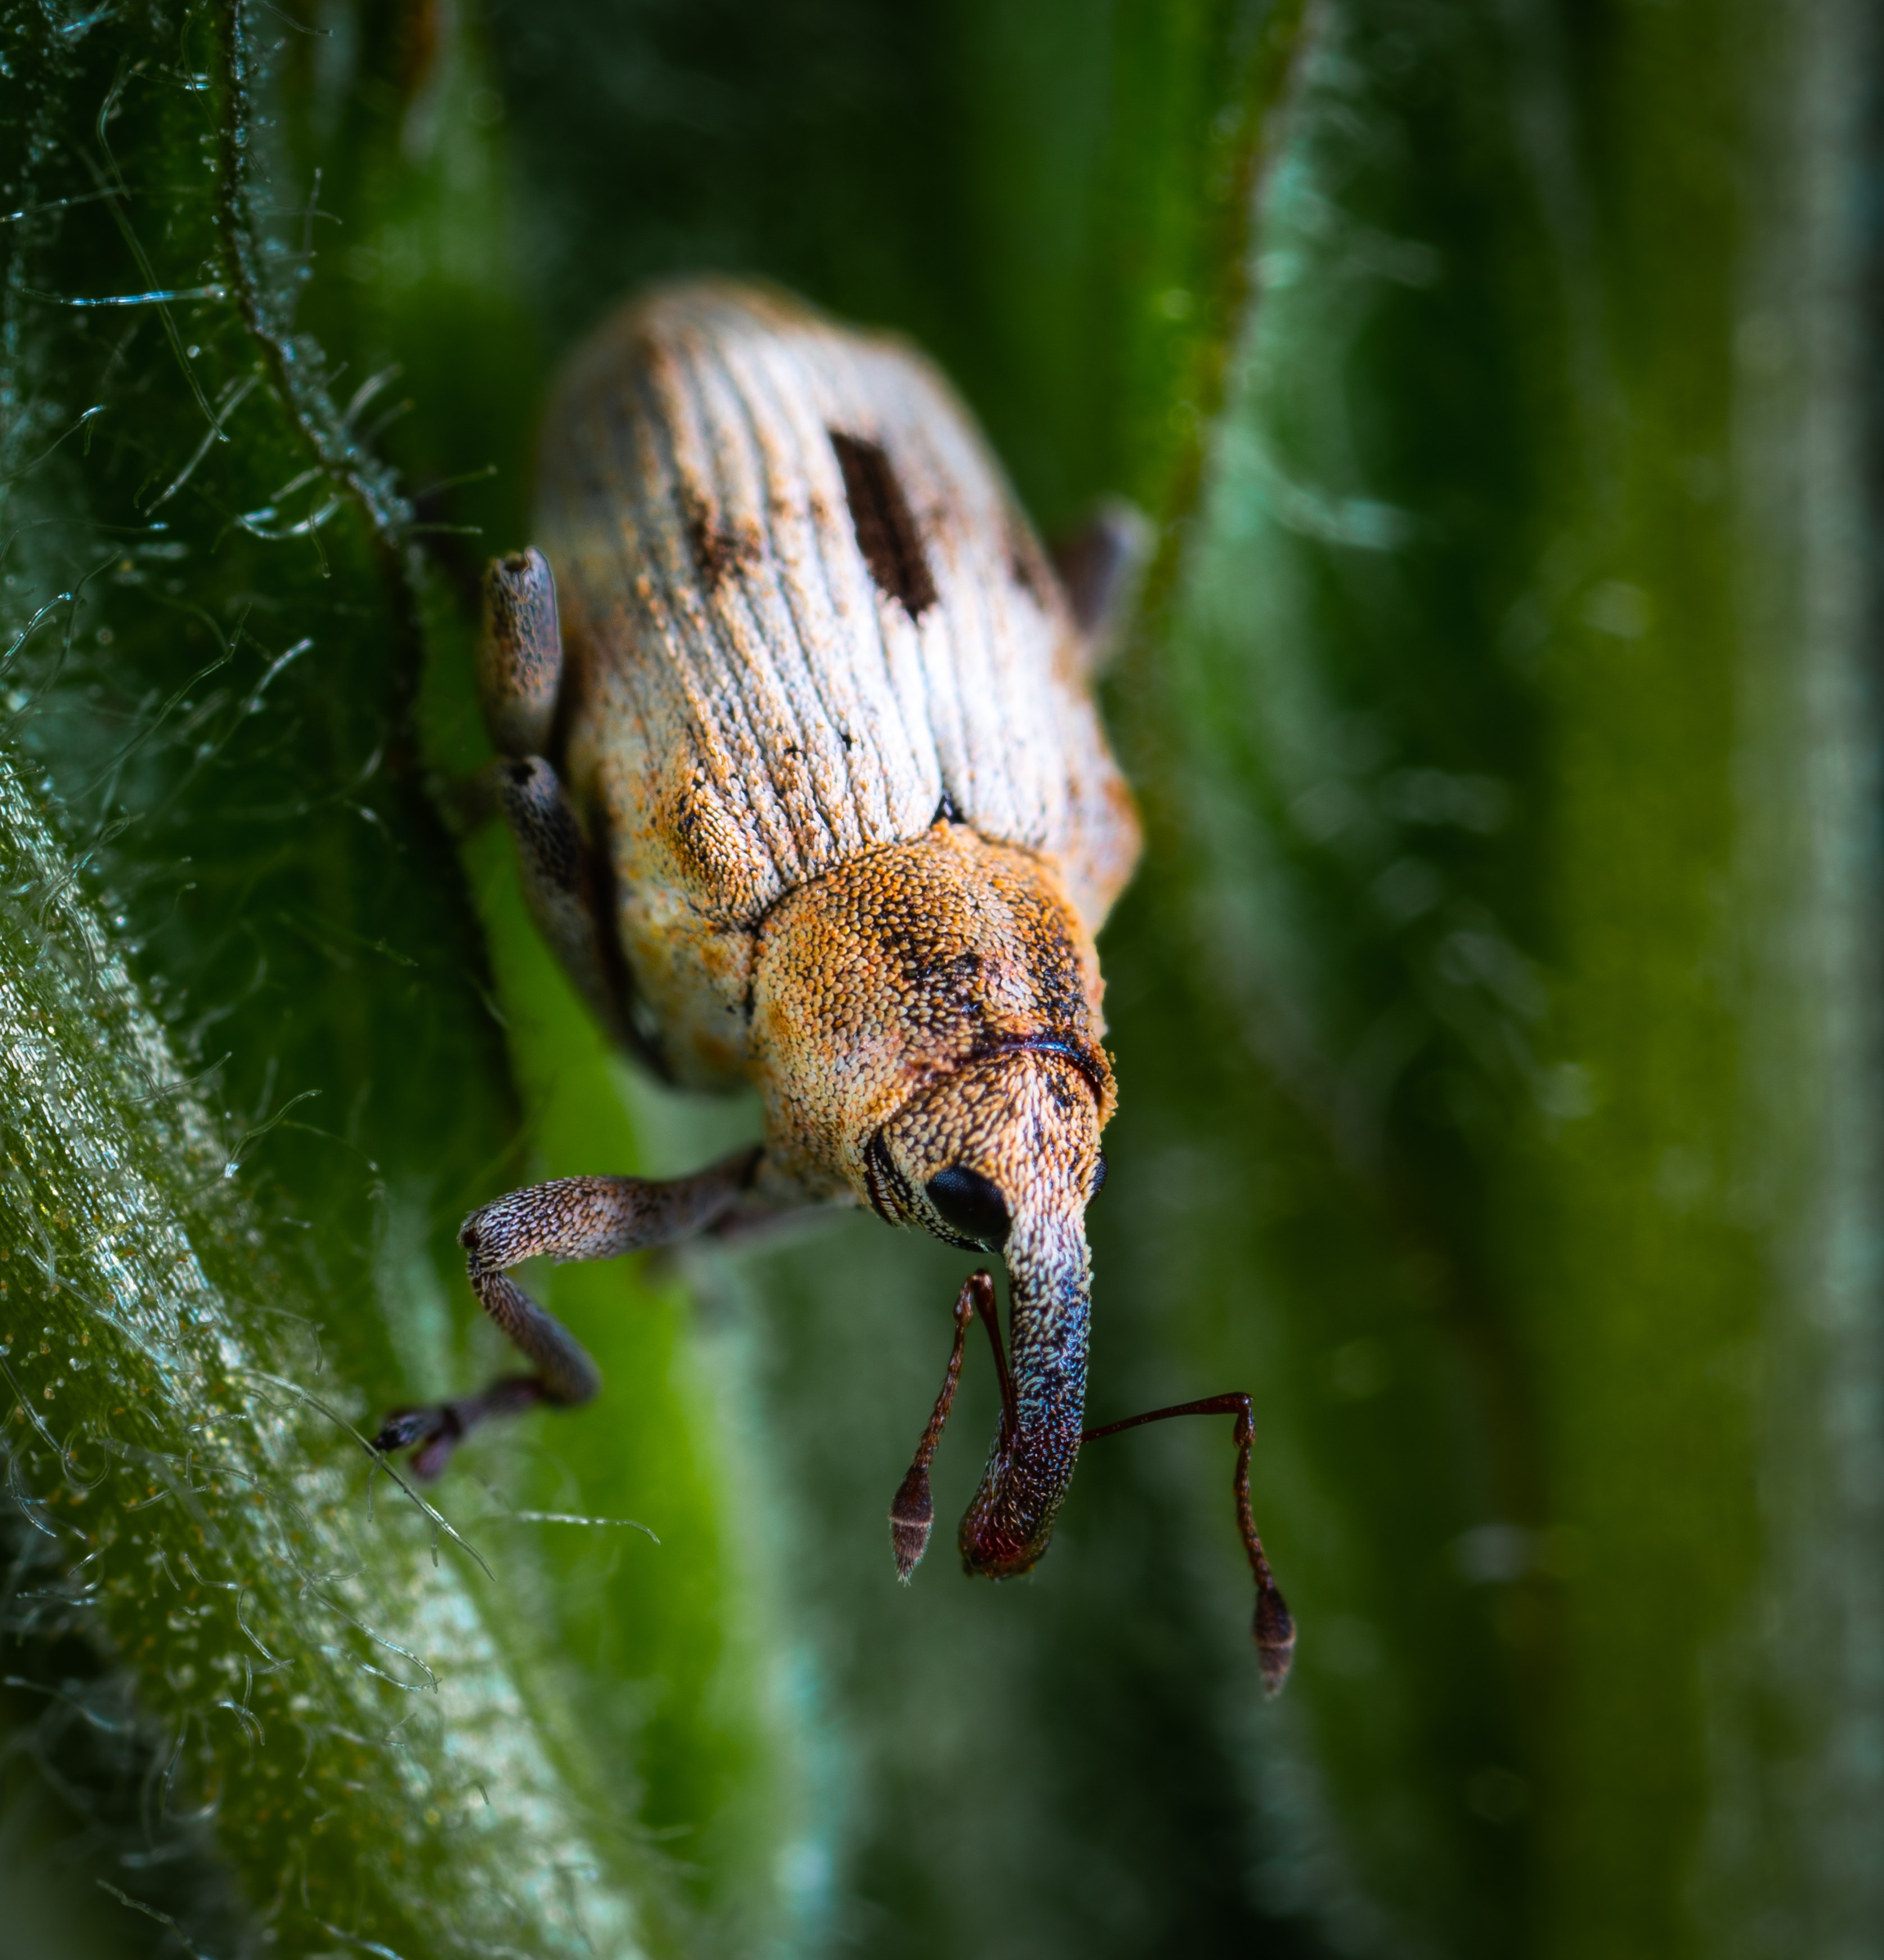
insect, invertebrate, pest, organism, close up, leaf, net winged insects, weevil, macro photography, wildlife, arthropod, adaptation, plant, plant stem, beetle, photography, bug, vascular plant, parasite